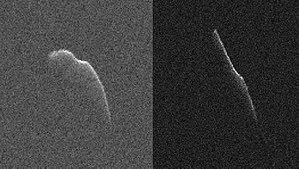
(163899) 2003 SD₂₂₀ est un astéroïde Aton potentiellement dangereux découvert en 2003 et passé à proximité de la Terre le 24 décembre 2015 à environ 28 distance lunaire.